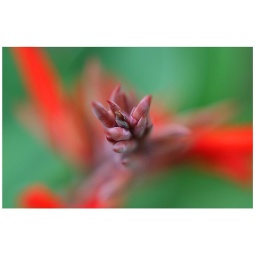
red in green